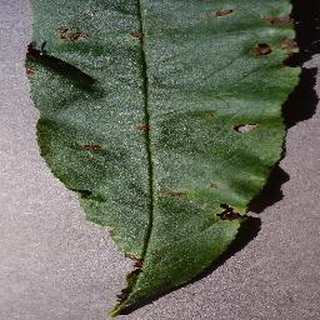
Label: peach_bacterial_spot